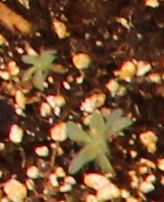
Label: Kochia